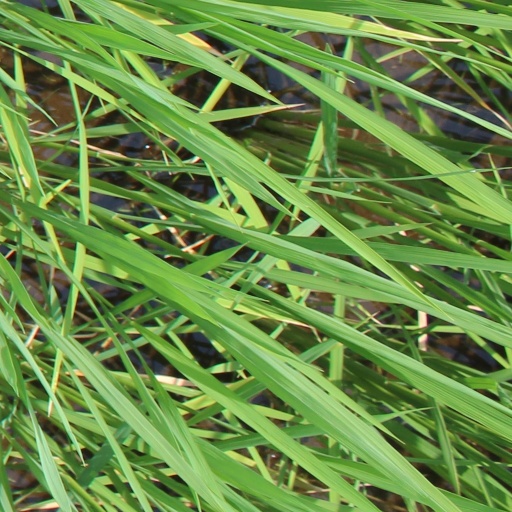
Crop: rice